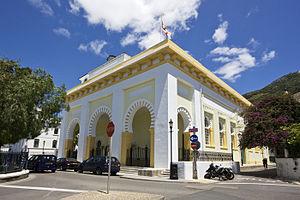
Le doyen de Gibraltar est le chef et le président du chapitre de chanoines qui dirige la Cathédrale de la Sainte-Trinité de Gibraltar. La cathédrale est l'église mère du Diocèse de Gibraltar en Europe et en théorie le siège de l'évêque en Europe bien que l'évêque soit maintenant basé à Bruxelles. Le doyenné est vacant à la suite du départ à la retraite de John Paddock en novembre 2017. Le doyen intérimaire est Robin Gill
La cathédrale de la Sainte-Trinité est la cathédrale anglicane du diocèse de Gibraltar en Europe.